Myrtle Beach, South Carolina

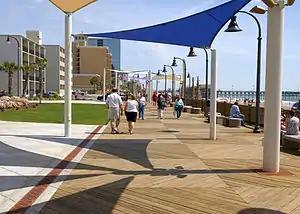
Myrtle Beach Boardwalk

Myrtle Beach hosts a variety of special conventions, events, and musical concerts. The area's attractions include its beaches and courses, amusement parks, an aquarium, Legends in Concert, retail developments, shopping complexes and over 1,900 restaurants including seafood restaurants. The area also has dinner theaters, nightclubs, and many tourist shops. Myrtle Beach has approximately 425 hotels, with many on the beachfront, and approximately 157 accommodation units in total. The area is also home to over 80 golf courses and over 30 miniature golf courses.